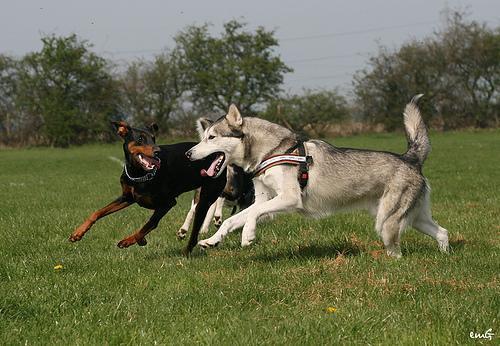
Doberman